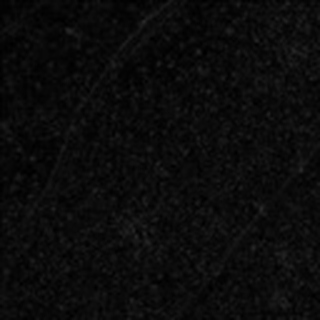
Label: cotton_aphids